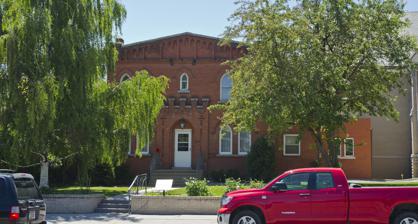
Building: Holy Rosary Church Rectory (Bozeman, Montana)
Country: United States of America
Year built: 1912
Historic house in Montana, United States United States historic place Holy Rosary Church Rectory U.S. National Register of Historic Places Show map of Montana Show map of the United States Location 220 W. Main, Bozeman, Montana Coordinates 45°40′44″N 111°2′23″W / 45.67889°N 111.03972°W / 45.67889; -111.03972 Area less than one acre Built 1912 Architect Fred F. Willson Architectural style Late Gothic Revival , Neo-Gothic Revival , Other MPS Bozeman MRA NRHP reference No. 87001801 Added to NRHP October 23, 1987 The Holy Rosary Church Rectory at 220 W. Main in Bozeman, Montana is a brick building that was designed by Fred F. Willson and built in 1912. It was listed on the National Register of Historic Places in 1987. The two-story brick building features Gothic arched windows and a detailed brick design along the roofline, visually linking the rectory to the church. The crenellated (notched) door surround evokes the image of a medieval castle, reinforcing the connection to the Gothic style . History One of the early works of Fred F. Willson , the rectory is derived from 19th century architectural forms. Although individually eligible for the National Register on architecture significance, this Neo-Gothic Revival style rectory is also indicative of the growing early 20th century wealth of the Catholic Church in Bozeman. The building is a significant landmark on Main Street, especially when seen next to the Holy Rosary Church, a large Gothic Revival style church, which is non-contributing due to alteration. References